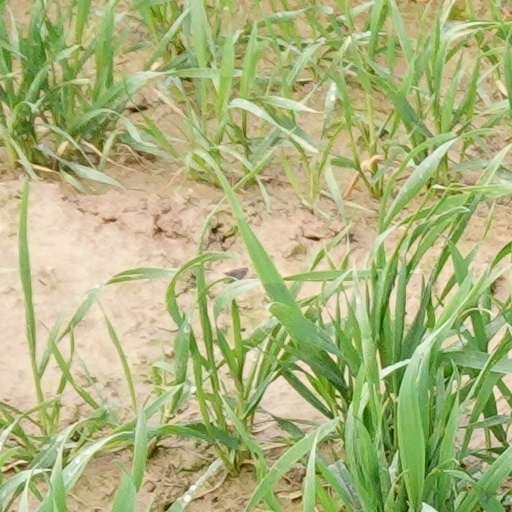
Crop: wheat